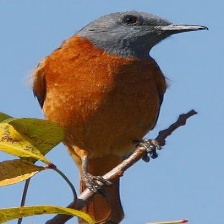
Species: CAPE ROCK THRUSH
Scientific name: MONTICOLA RUPESTRIS